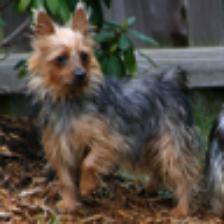
Label: NonHuman